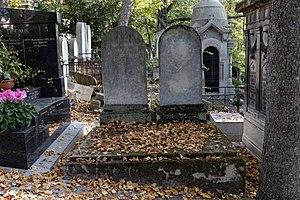
Jean-Baptiste Joseph Delambre, né à Amiens le 19 septembre 1749 et mort à Paris le 19 août 1822, est un astronome et mathématicien français. Il a été directeur de l'Observatoire de Paris et a participé à la mesure précise de la longueur du méridien terrestre, à la base de la définition originelle du mètre.